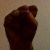
The image shows a hand gesture representing the letter 'S' in Indian Sign Language.